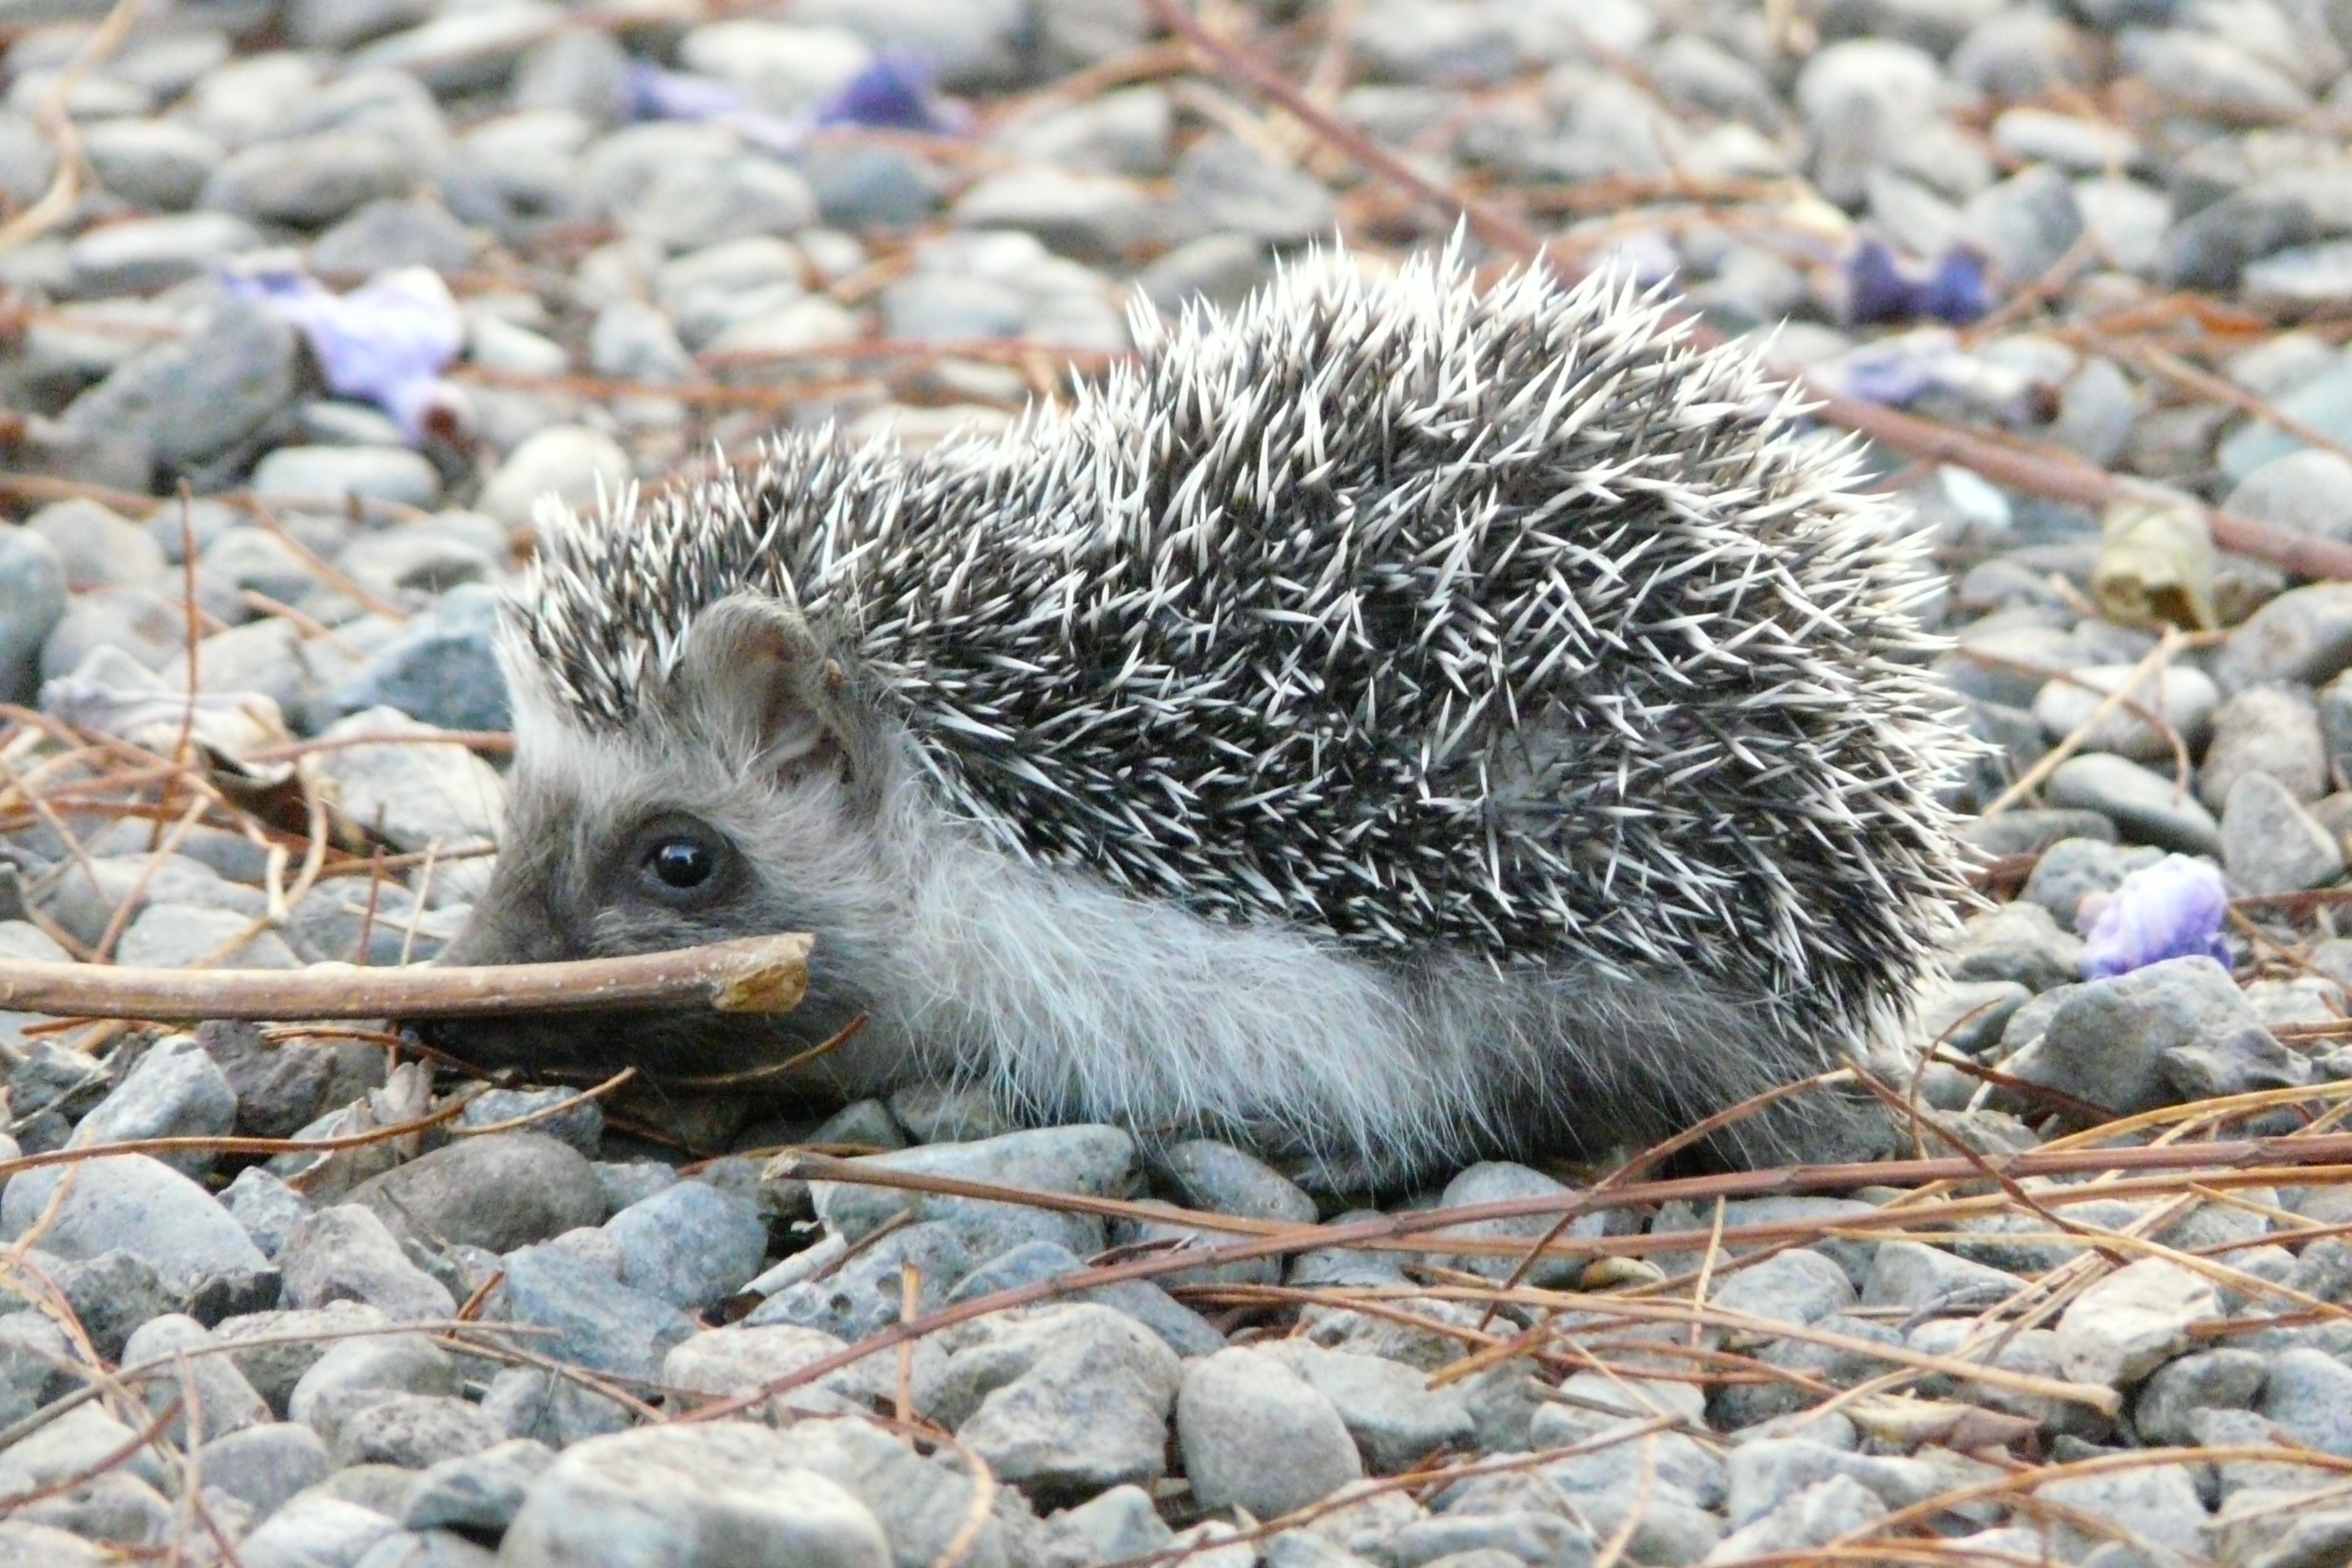
prickly, cute, wildlife, mammal, fauna, hedgehog, vertebrate, porcupine, echidna, erinaceidae, domesticated hedgehog